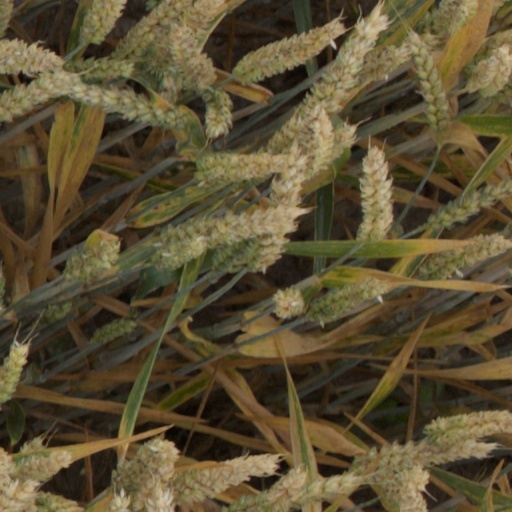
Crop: wheat